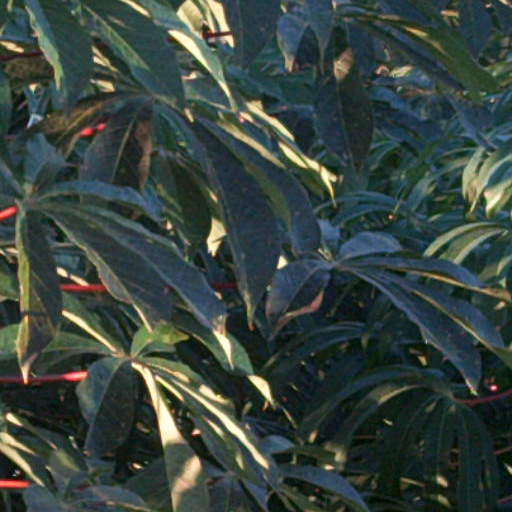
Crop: cassava